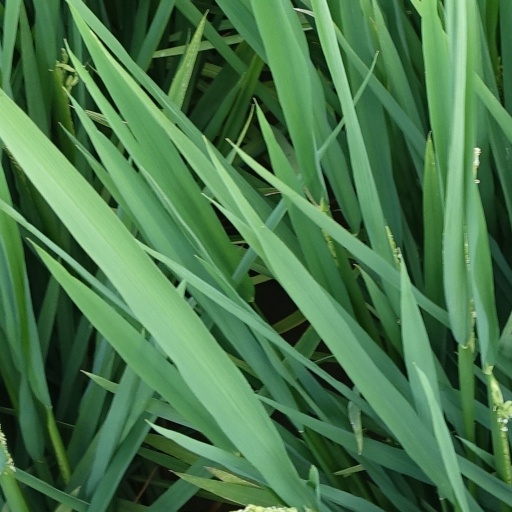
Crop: rice